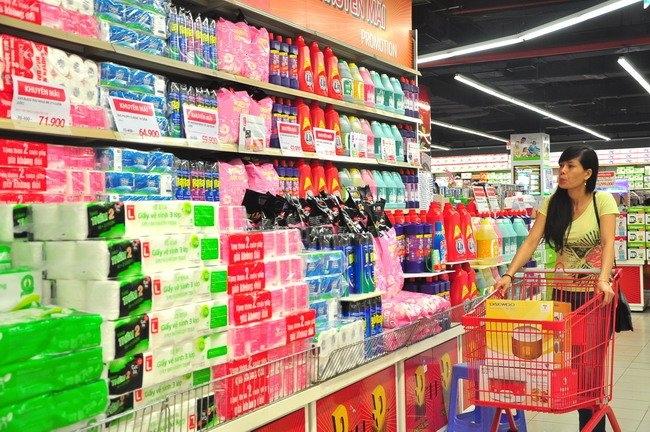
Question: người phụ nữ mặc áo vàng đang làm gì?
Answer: đang đi siêu thị